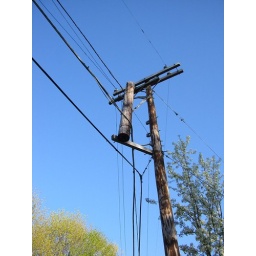
Another flying telephone pole in Medford.